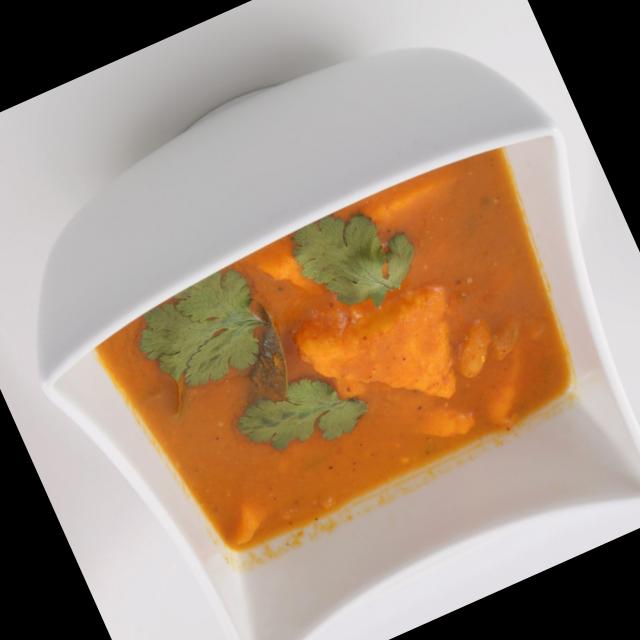
Dish: shahi_paneer